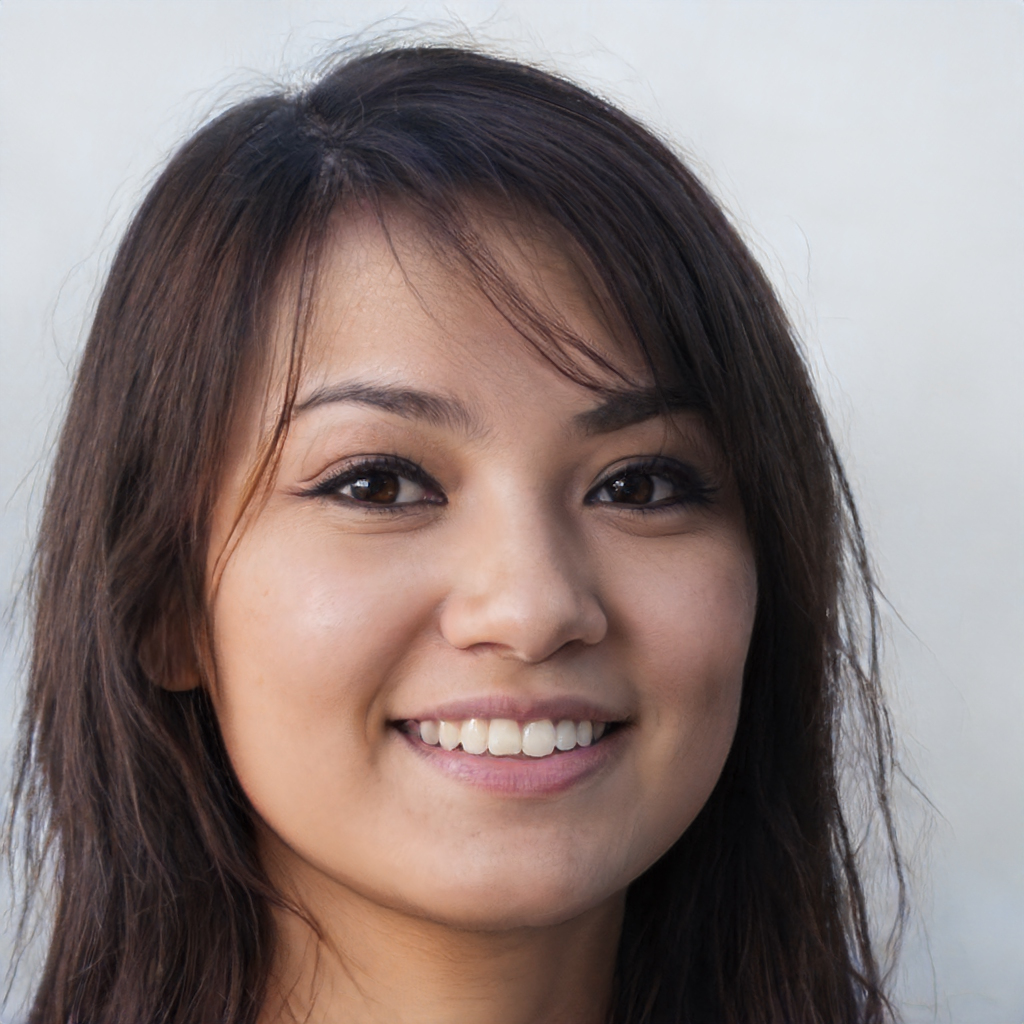
Gender: Female